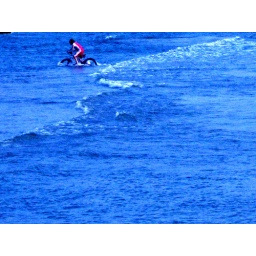
some girl decided to ride her bicycle in the middle of the ocean